Reformation in Sweden

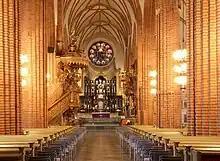
Interior of Storkyrkan in Stockholm, where Mass was celebrated in Swedish (instead of Latin), in 1525.

At the Riksdag of Västerås in 1527, referred to as the "Reformation Riksdag", the Estates agreed to a number of demands toward reformation: 1) to give the king mandate to confiscate clerical assets: 2) that all church offices were henceforth to be illegal without royal consent, in effect placing the church under royal control: 3) that the clergy were to be subjected to secular law, and finally: 4) that only the words of the Bible were to be taught in sermons in churches and schools (in effect removing all Catholic doctrines).